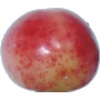
Label: cherry_rainier